Sutton House (Decatur, Ohio)

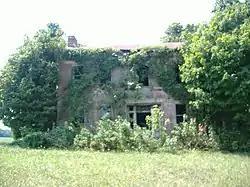
The Sutton House in a dilapidated state.

The Sutton House, in Byrd Township, Ohio near Decatur, Ohio, was a historic house built around 1840. Also known as Wilke House, it was listed on the National Register of Historic Places in 1977.